Wolfstein, Rhineland-Palatinate

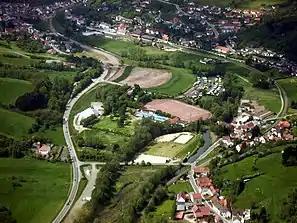
Southern Wolfstein from the air, including the Sports and Recreation Centre

Wolfstein is a town in the Kusel district in Rhineland-Palatinate, Germany. Before 1 July 2014 it was the seat of the like-named "Verbandsgemeinde", since then it is part of the "Verbandsgemeinde" Lauterecken-Wolfstein. Wolfstein is known for its two castle ruins, "Neu-Wolfstein" standing over the heart of the town, and "Alt-Wolfstein" standing at the narrowest spot in the Lauter valley at the town's northern entrance. Wolfstein is a state-recognized recreational resort ("Erholungsort").